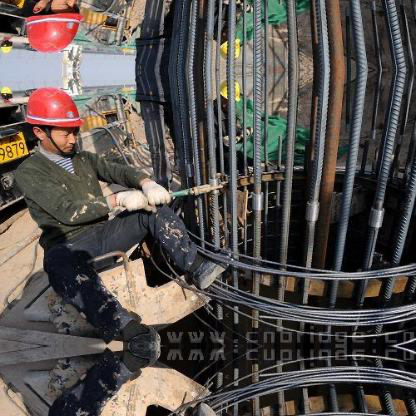
Objects in the image:
label: helmet
label: helmet
label: helmet
label: helmet